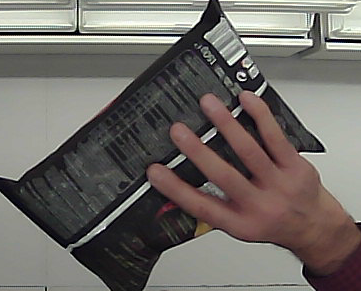
Product: lays_chill